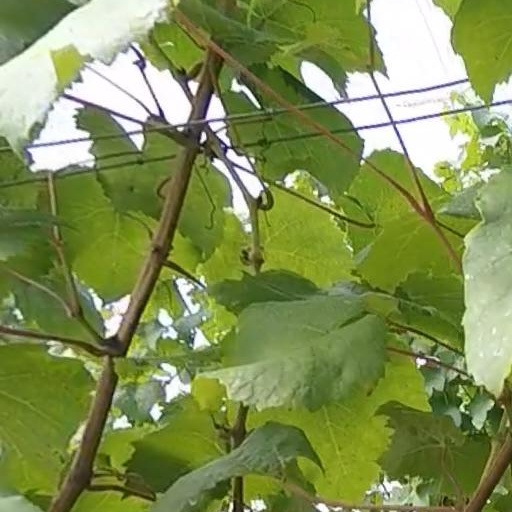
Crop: grape